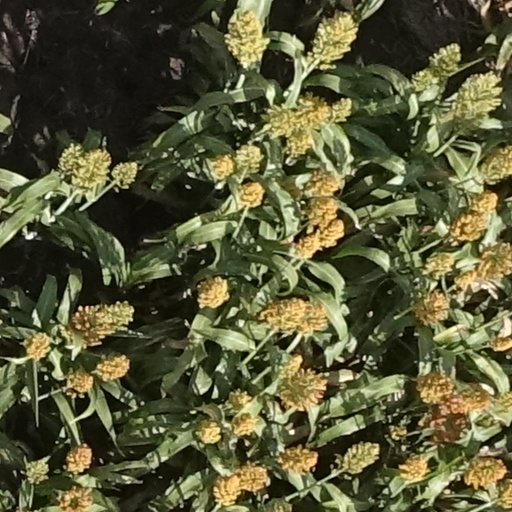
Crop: sorghum